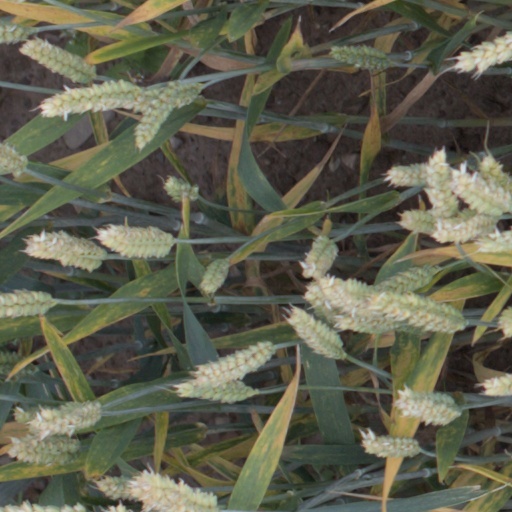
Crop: wheat